Klein and Sutmar Block

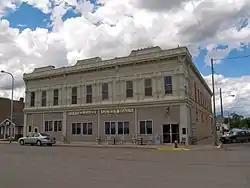

The Klein and Sutmar Block on Main Avenue in Oakes, North Dakota was built in 1904. It includes Italianate architecture.